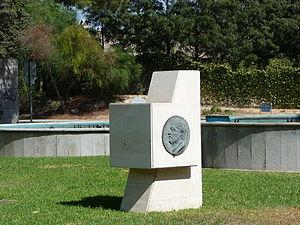
Miguel Primo de Rivera y Urquijo, né le 17 août 1934 à Saint-Sébastien et mort le 3 décembre 2018 à Pozuelo de Alarcón, est un avocat et homme politique espagnol.